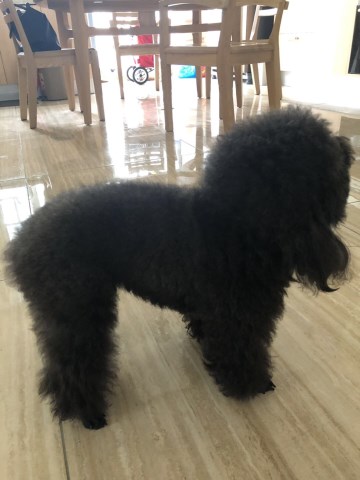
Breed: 2925-n000114-toy_poodle